Question: Please indicate a possible affordance area of frisbee that can be used for catching
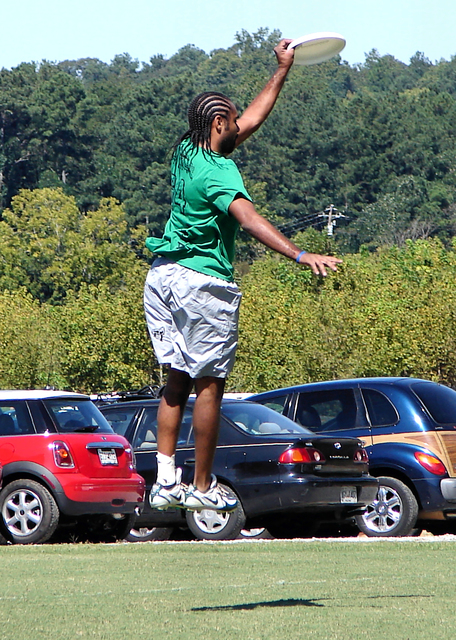
Answer: [283.94, 32.481, 347.699, 73.383]